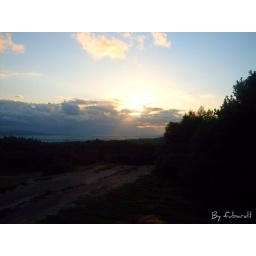
sky over thors rock